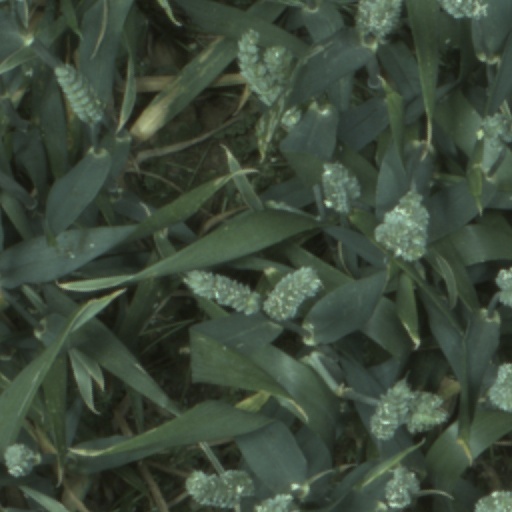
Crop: wheat